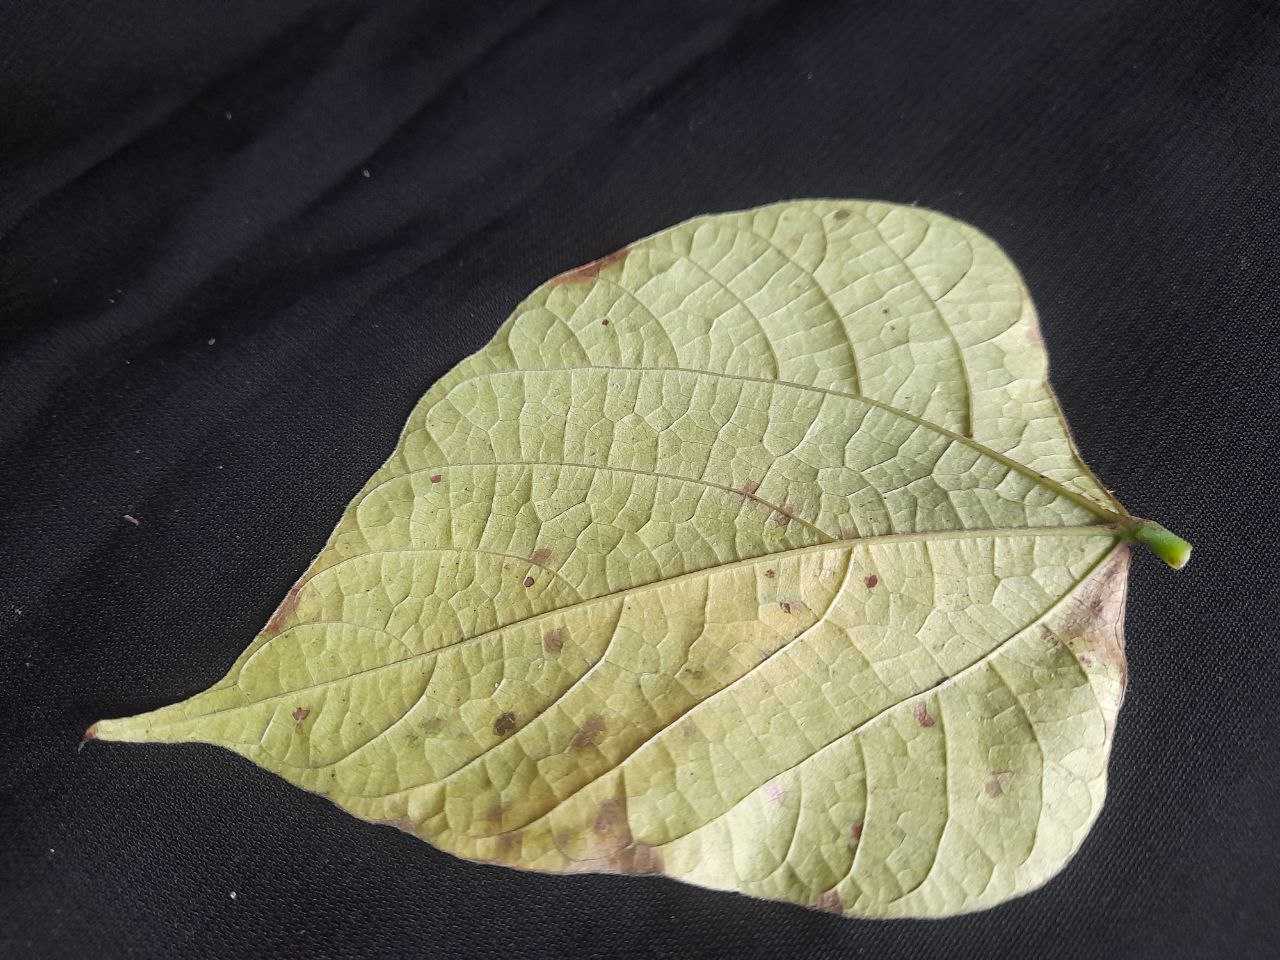
Crop: bean
Leaf condition: Rust